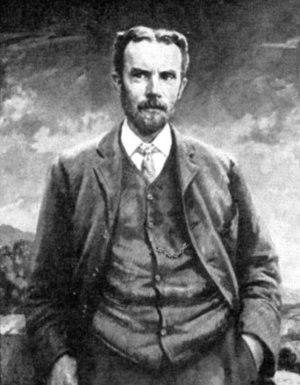
Oliver Heaviside est un physicien britannique autodidacte. Il a formulé à nouveau et simplifié les équations de Maxwell sous leur forme actuelle utilisée en calcul vectoriel.
Cette liste regroupe les personnes nées à Londres.
L'astronome américain Edwin Powell Hubble propose une classification des galaxies.